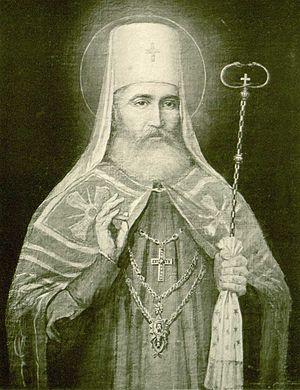
La métropole du Monténégro et du littoral est une juridiction de l'Église orthodoxe au Monténégro, affiliée au Patriarcat de Serbie. Son siège est situé au monastère de Cetinje et sa cathédrale à Podgorica, la capitale du Monténégro. En 2006, elle est administrée par le métropolite Amfilohije.